Pink Triangle (audio manufacturer)

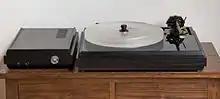
A mains-powered Pink Triangle Anniversary turntable, finished in black ash, with a Helius Orion Mk.1 tonearm and Audio Technica AT32EII moving coil cartridge.

The last Pink Triangle turntable produced was the Tarantella. A complete stylistic departure from the earlier models, its chassis was a triangle of clear acrylic, with three metal spikes supporting it. DC motor and tonearm were mounted on metal outriggers, and the belt drove the periphery of the acrylic platter.